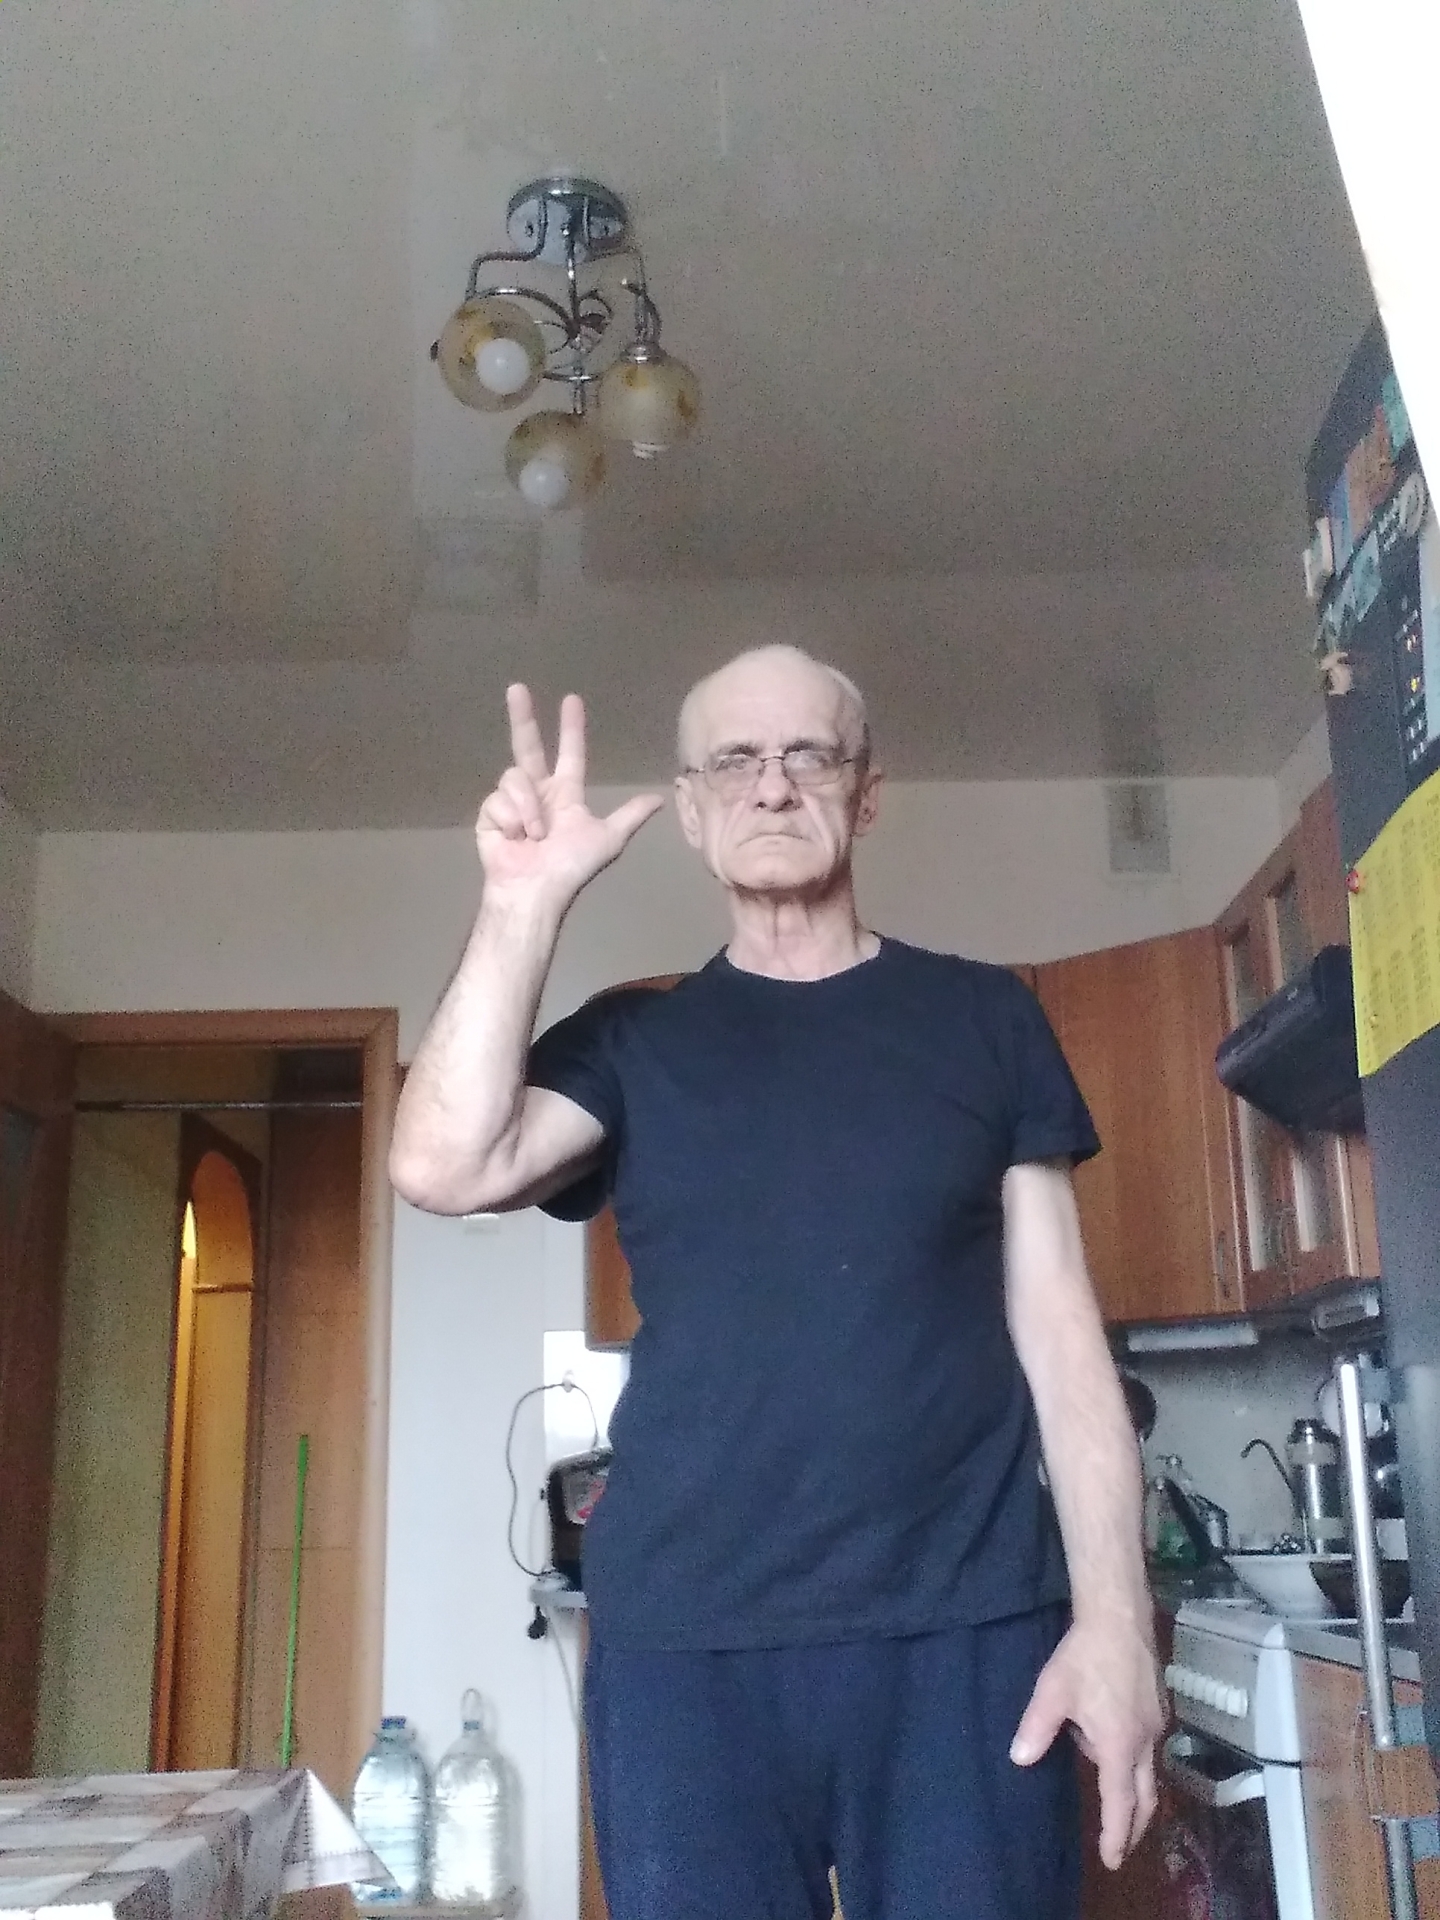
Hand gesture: three2